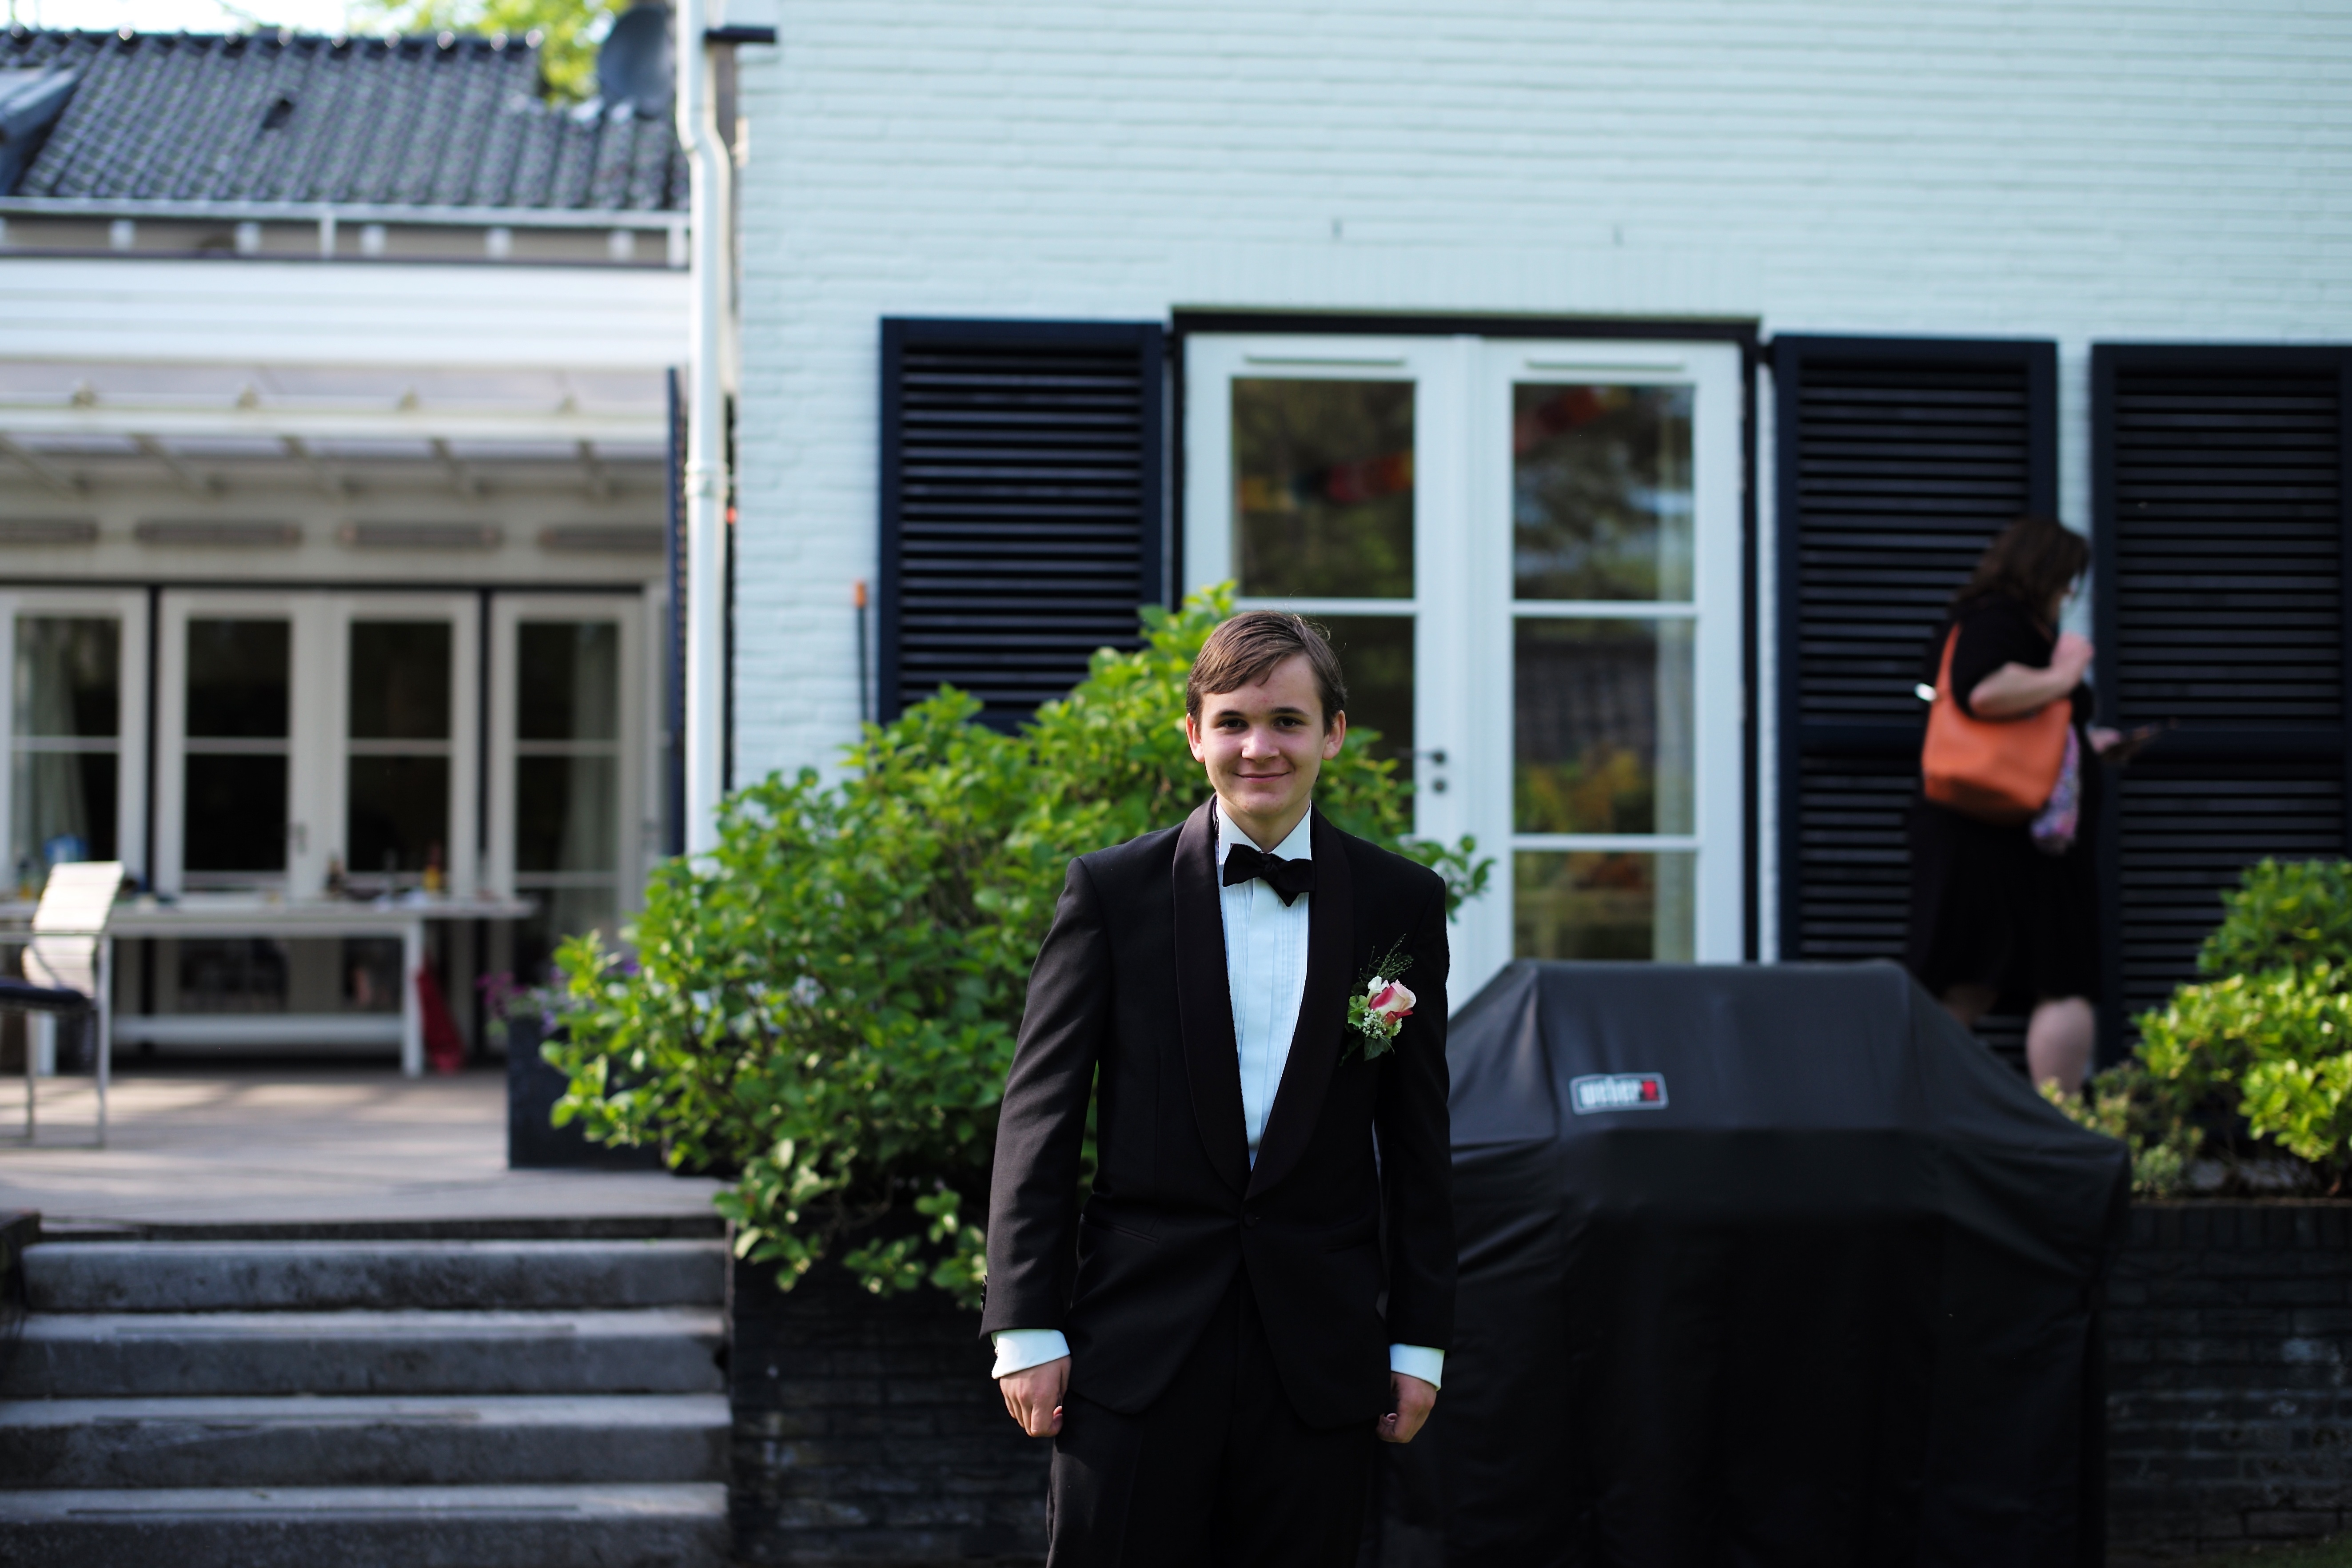
group, europe, portrait, spring, couple, garden, ash, 2014, ceremony, holland, netherlands, m, 50mm, f14, party, highschool, leica, 240, summilux, wassenaar, prom, typ